Irish Brazilians

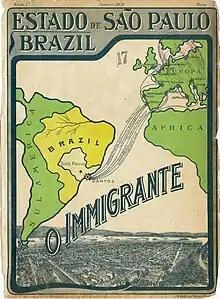
Magazine from the time, with information of São Paulo state to help and guide newly arrived European immigrants to São Paulo

The first known Irish settler in Brazil was a missionary, Thomas Field, who arrived to Brazil in late 1577 and spent three years in Piratininga (present-day São Paulo). In 1612, the Irish brothers Philip and James Purcell established a colony in Tauregue, at the mouth of the Amazon River, where English, Dutch, and French settlements were also established. Many of the colonists traded in tobacco, dyes, and hardwoods. A second group of Irish settlers led by Bernardo O'Brien of County Clare arrived in 1620. The first recorded Saint Patrick's Day celebration was on 17 March 1770.